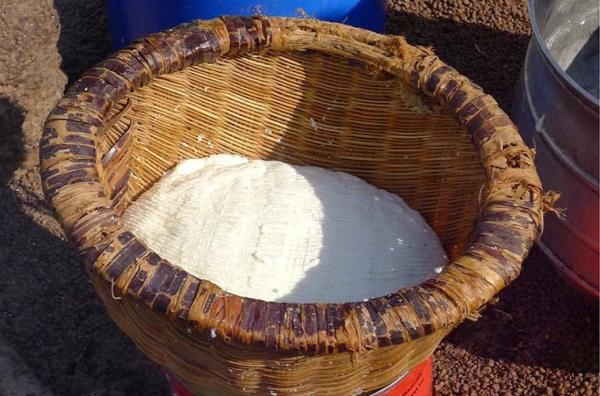
Watu wa zamani walikuwa wanatumia vyombo tofauti na hizi ambapo tunatumia saa hii. Saa hii sisi tunatumia sufuria ambao zina, zimetengenezwa na watu wa juakali tofauti na vile watu walikuwa wanatengeneza, zamani walikuwa wanashona kutoka kwa nyazi na visu.